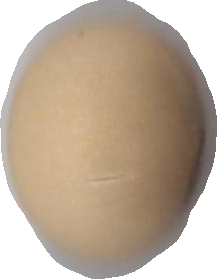
Variety: Anjasmoro